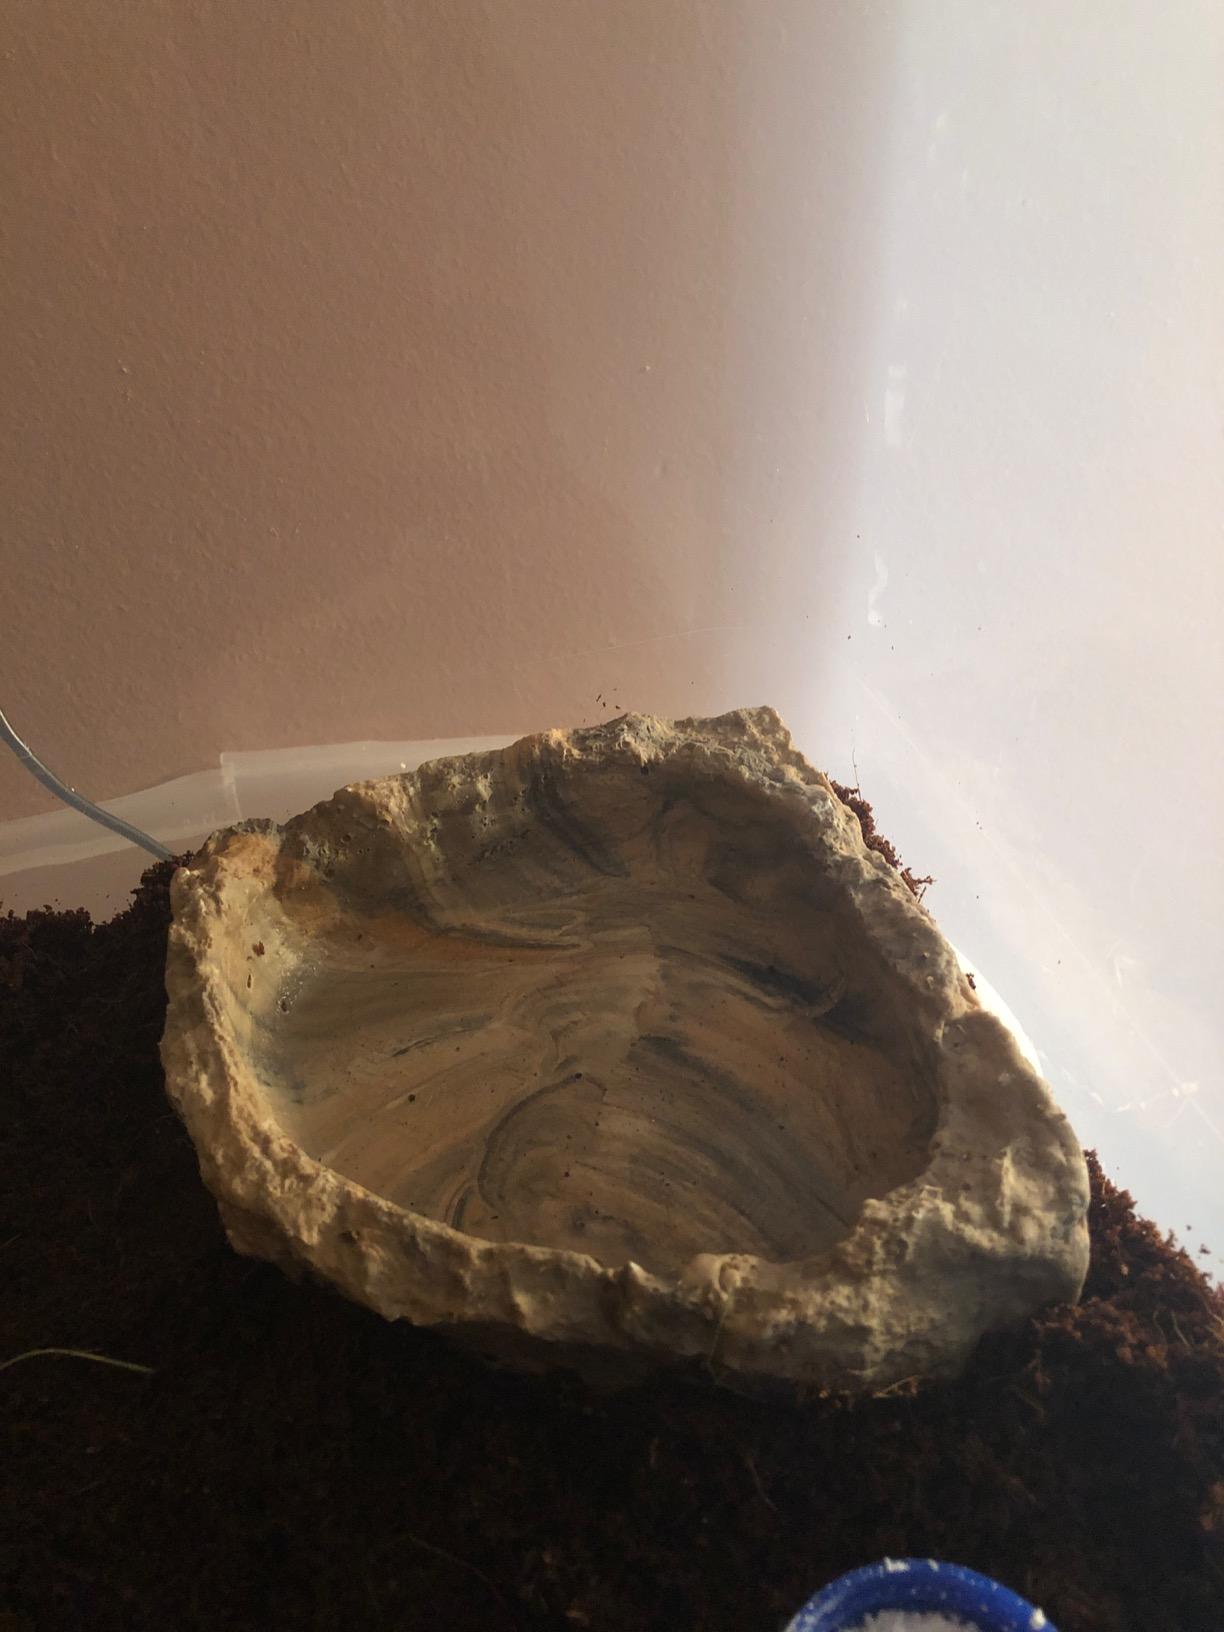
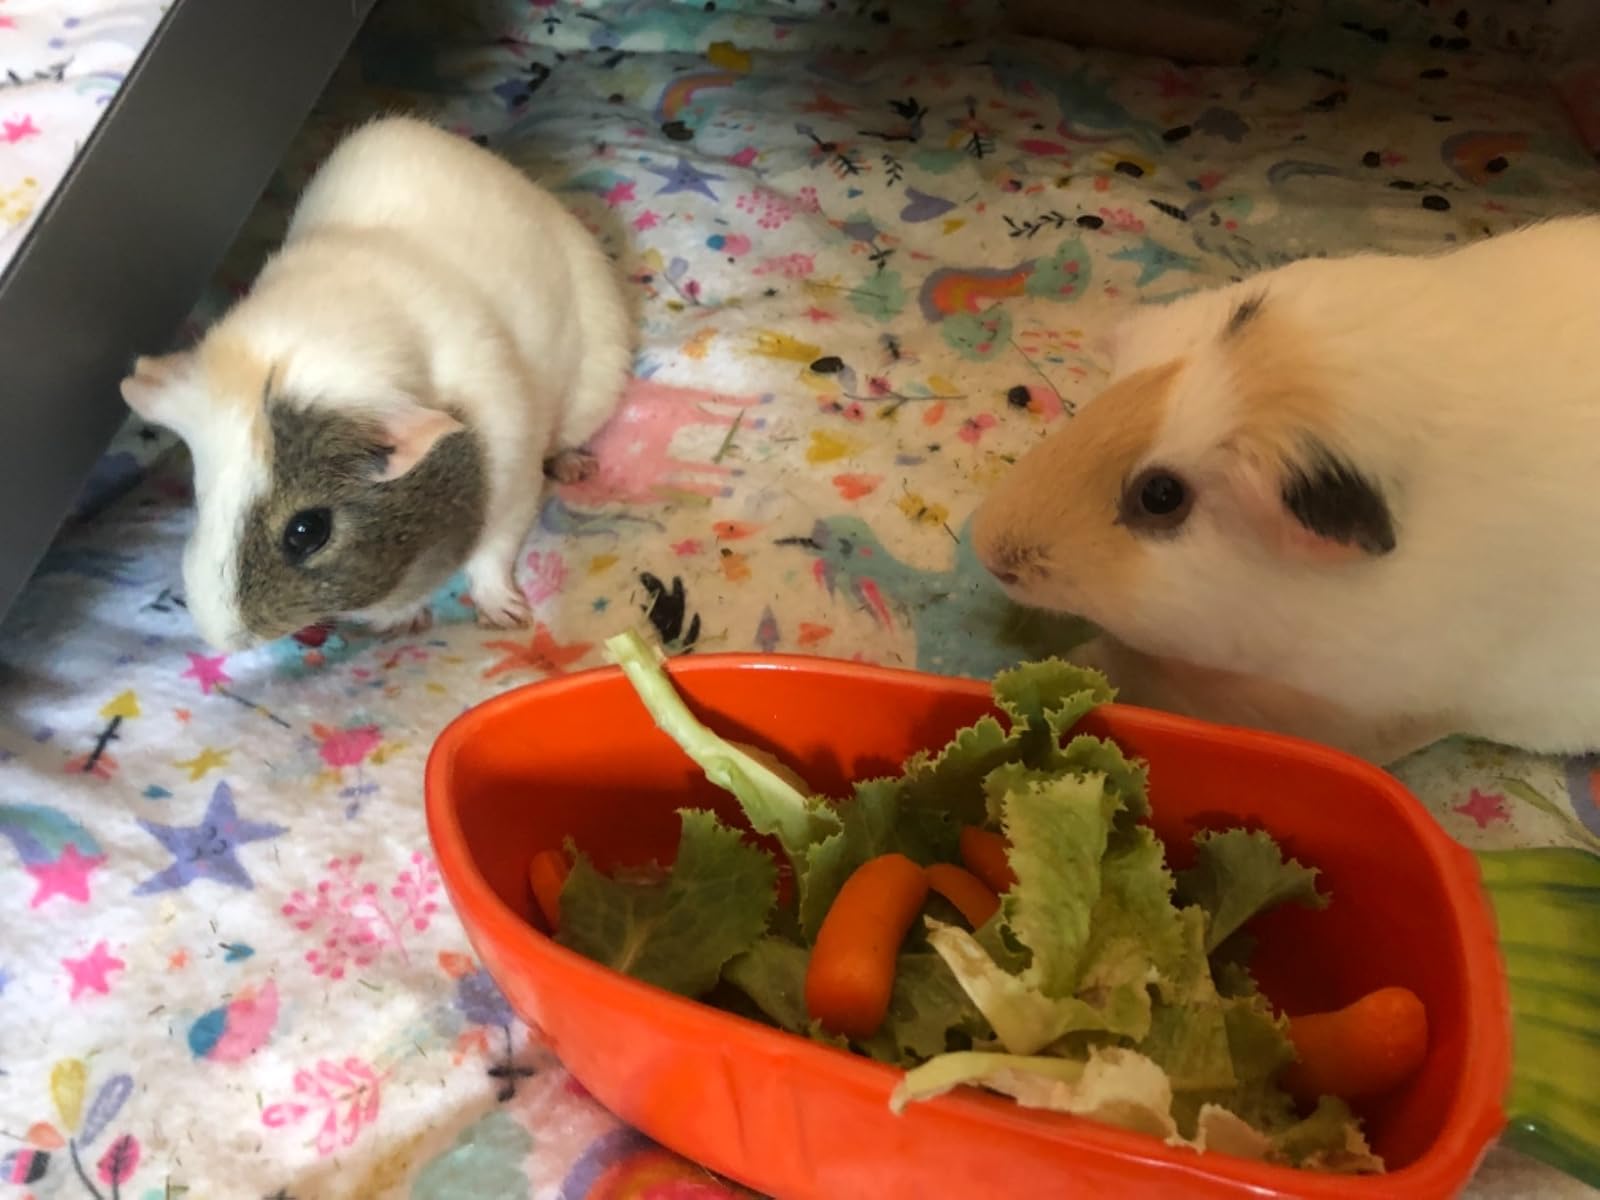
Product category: items_bowl
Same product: no